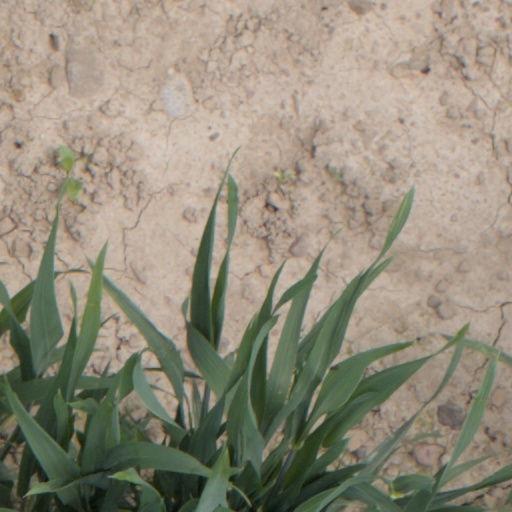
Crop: wheat